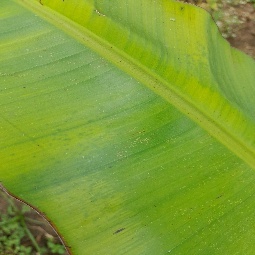
Label: Sulphur